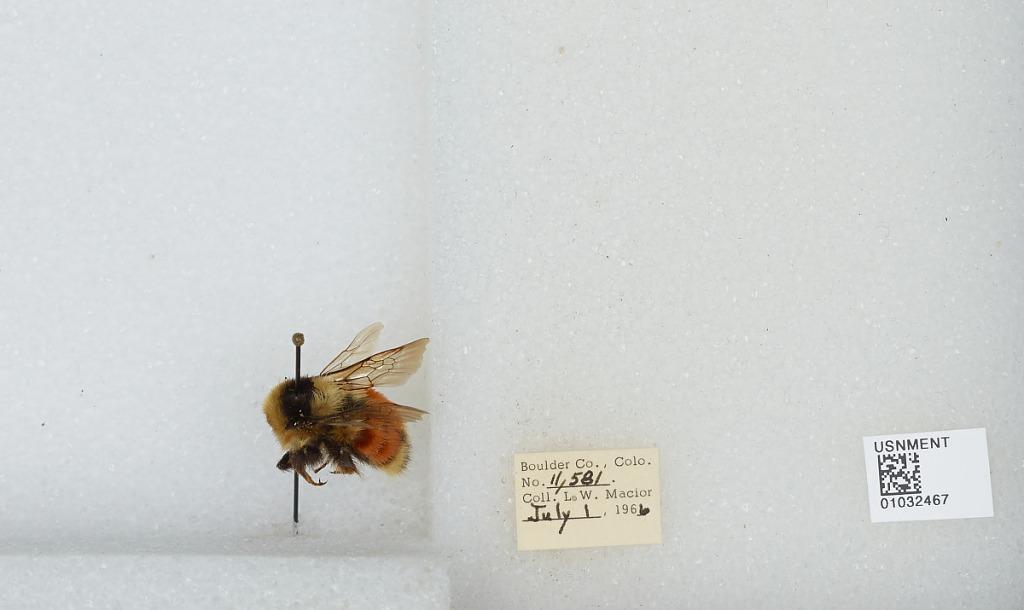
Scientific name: Bombus (Pyrobombus) sylvicola Kirby
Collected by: L. Macior
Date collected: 1966-7-1
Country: United States
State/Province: Colorado
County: Boulder
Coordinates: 40.0722, -105.584